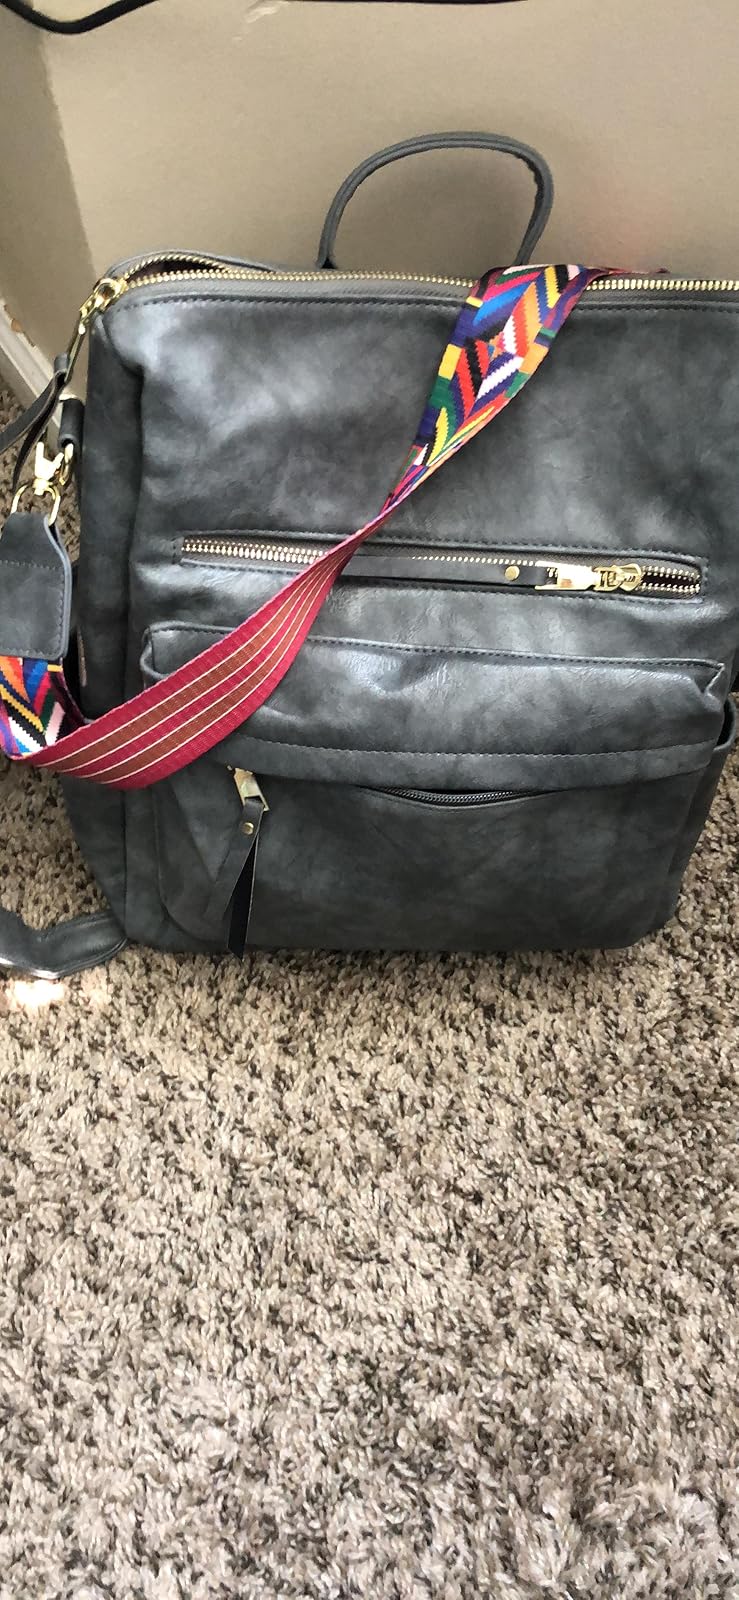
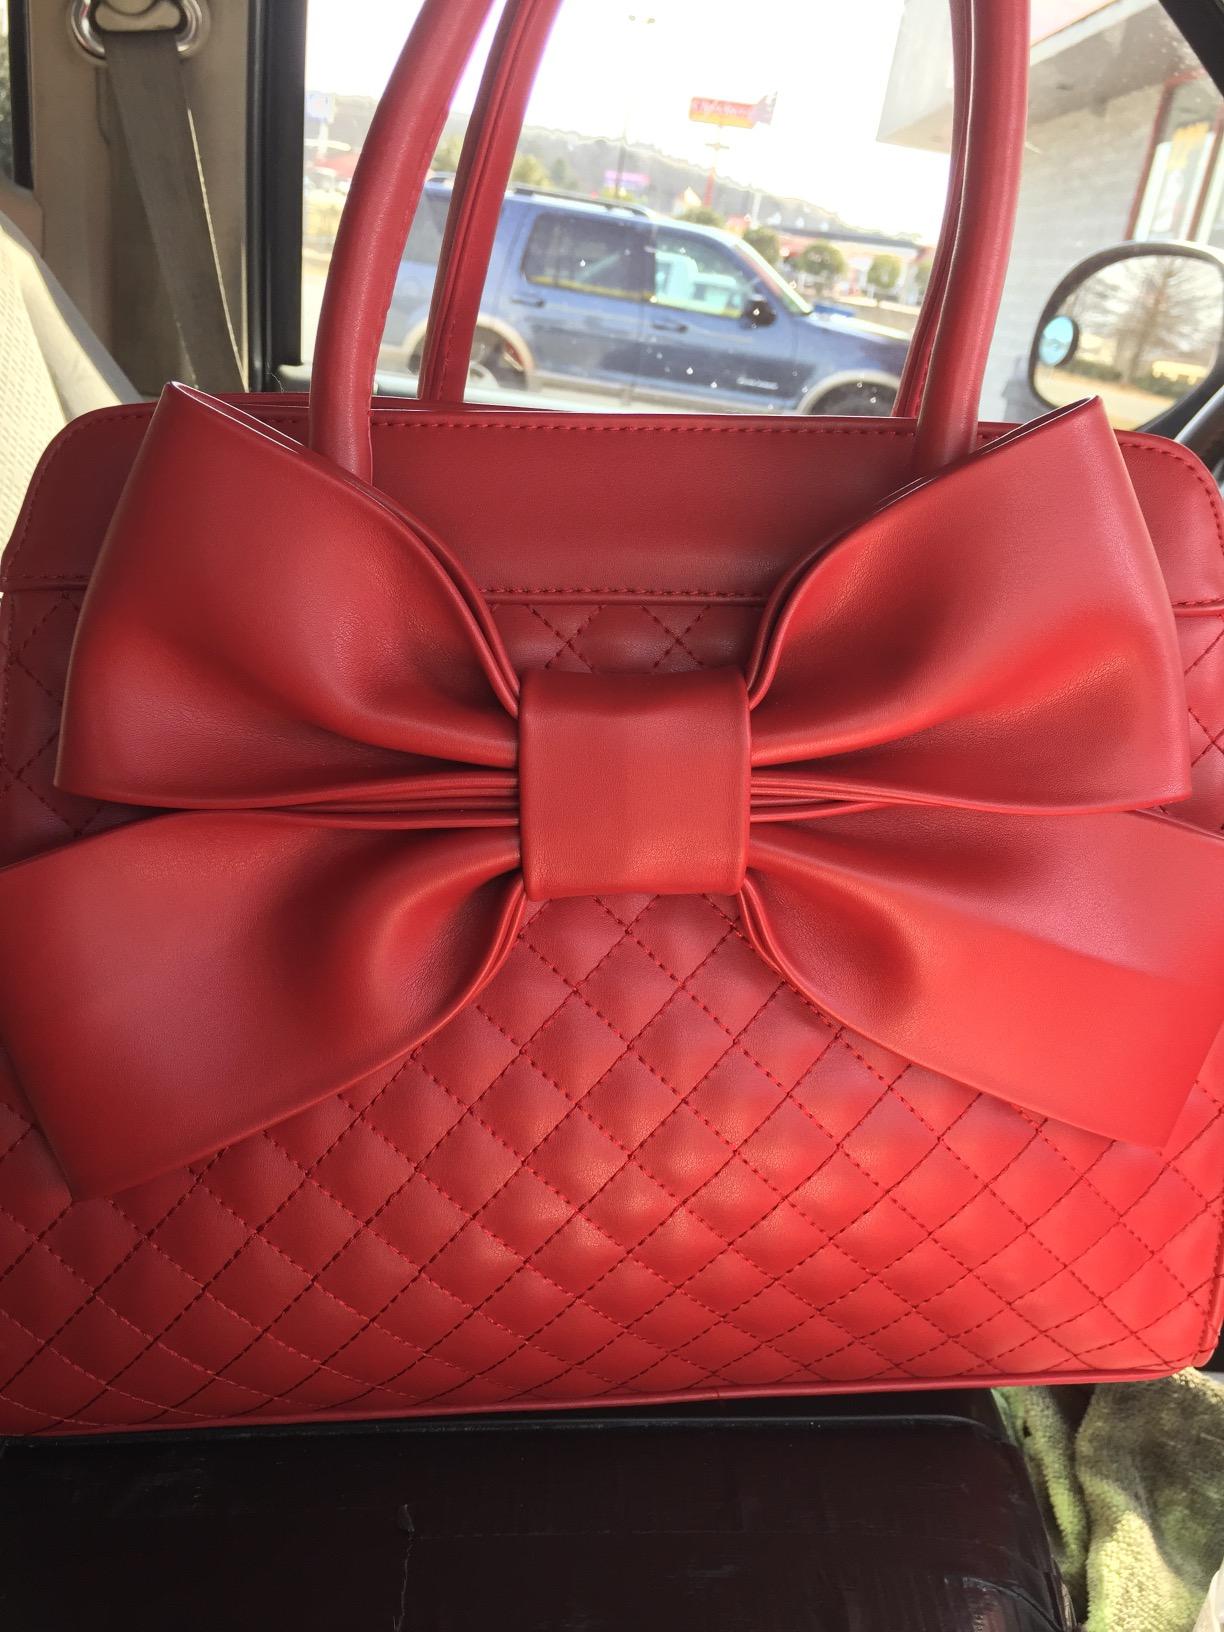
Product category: accessories_handbag
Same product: no